Amy Leslie

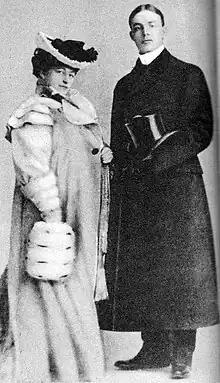
Leslie and Frank Buck, c. 1901

Lillian West (October 11, 1855 – July 3, 1939), better known by the pen name Amy Leslie, was an American actress, opera singer, and drama critic.